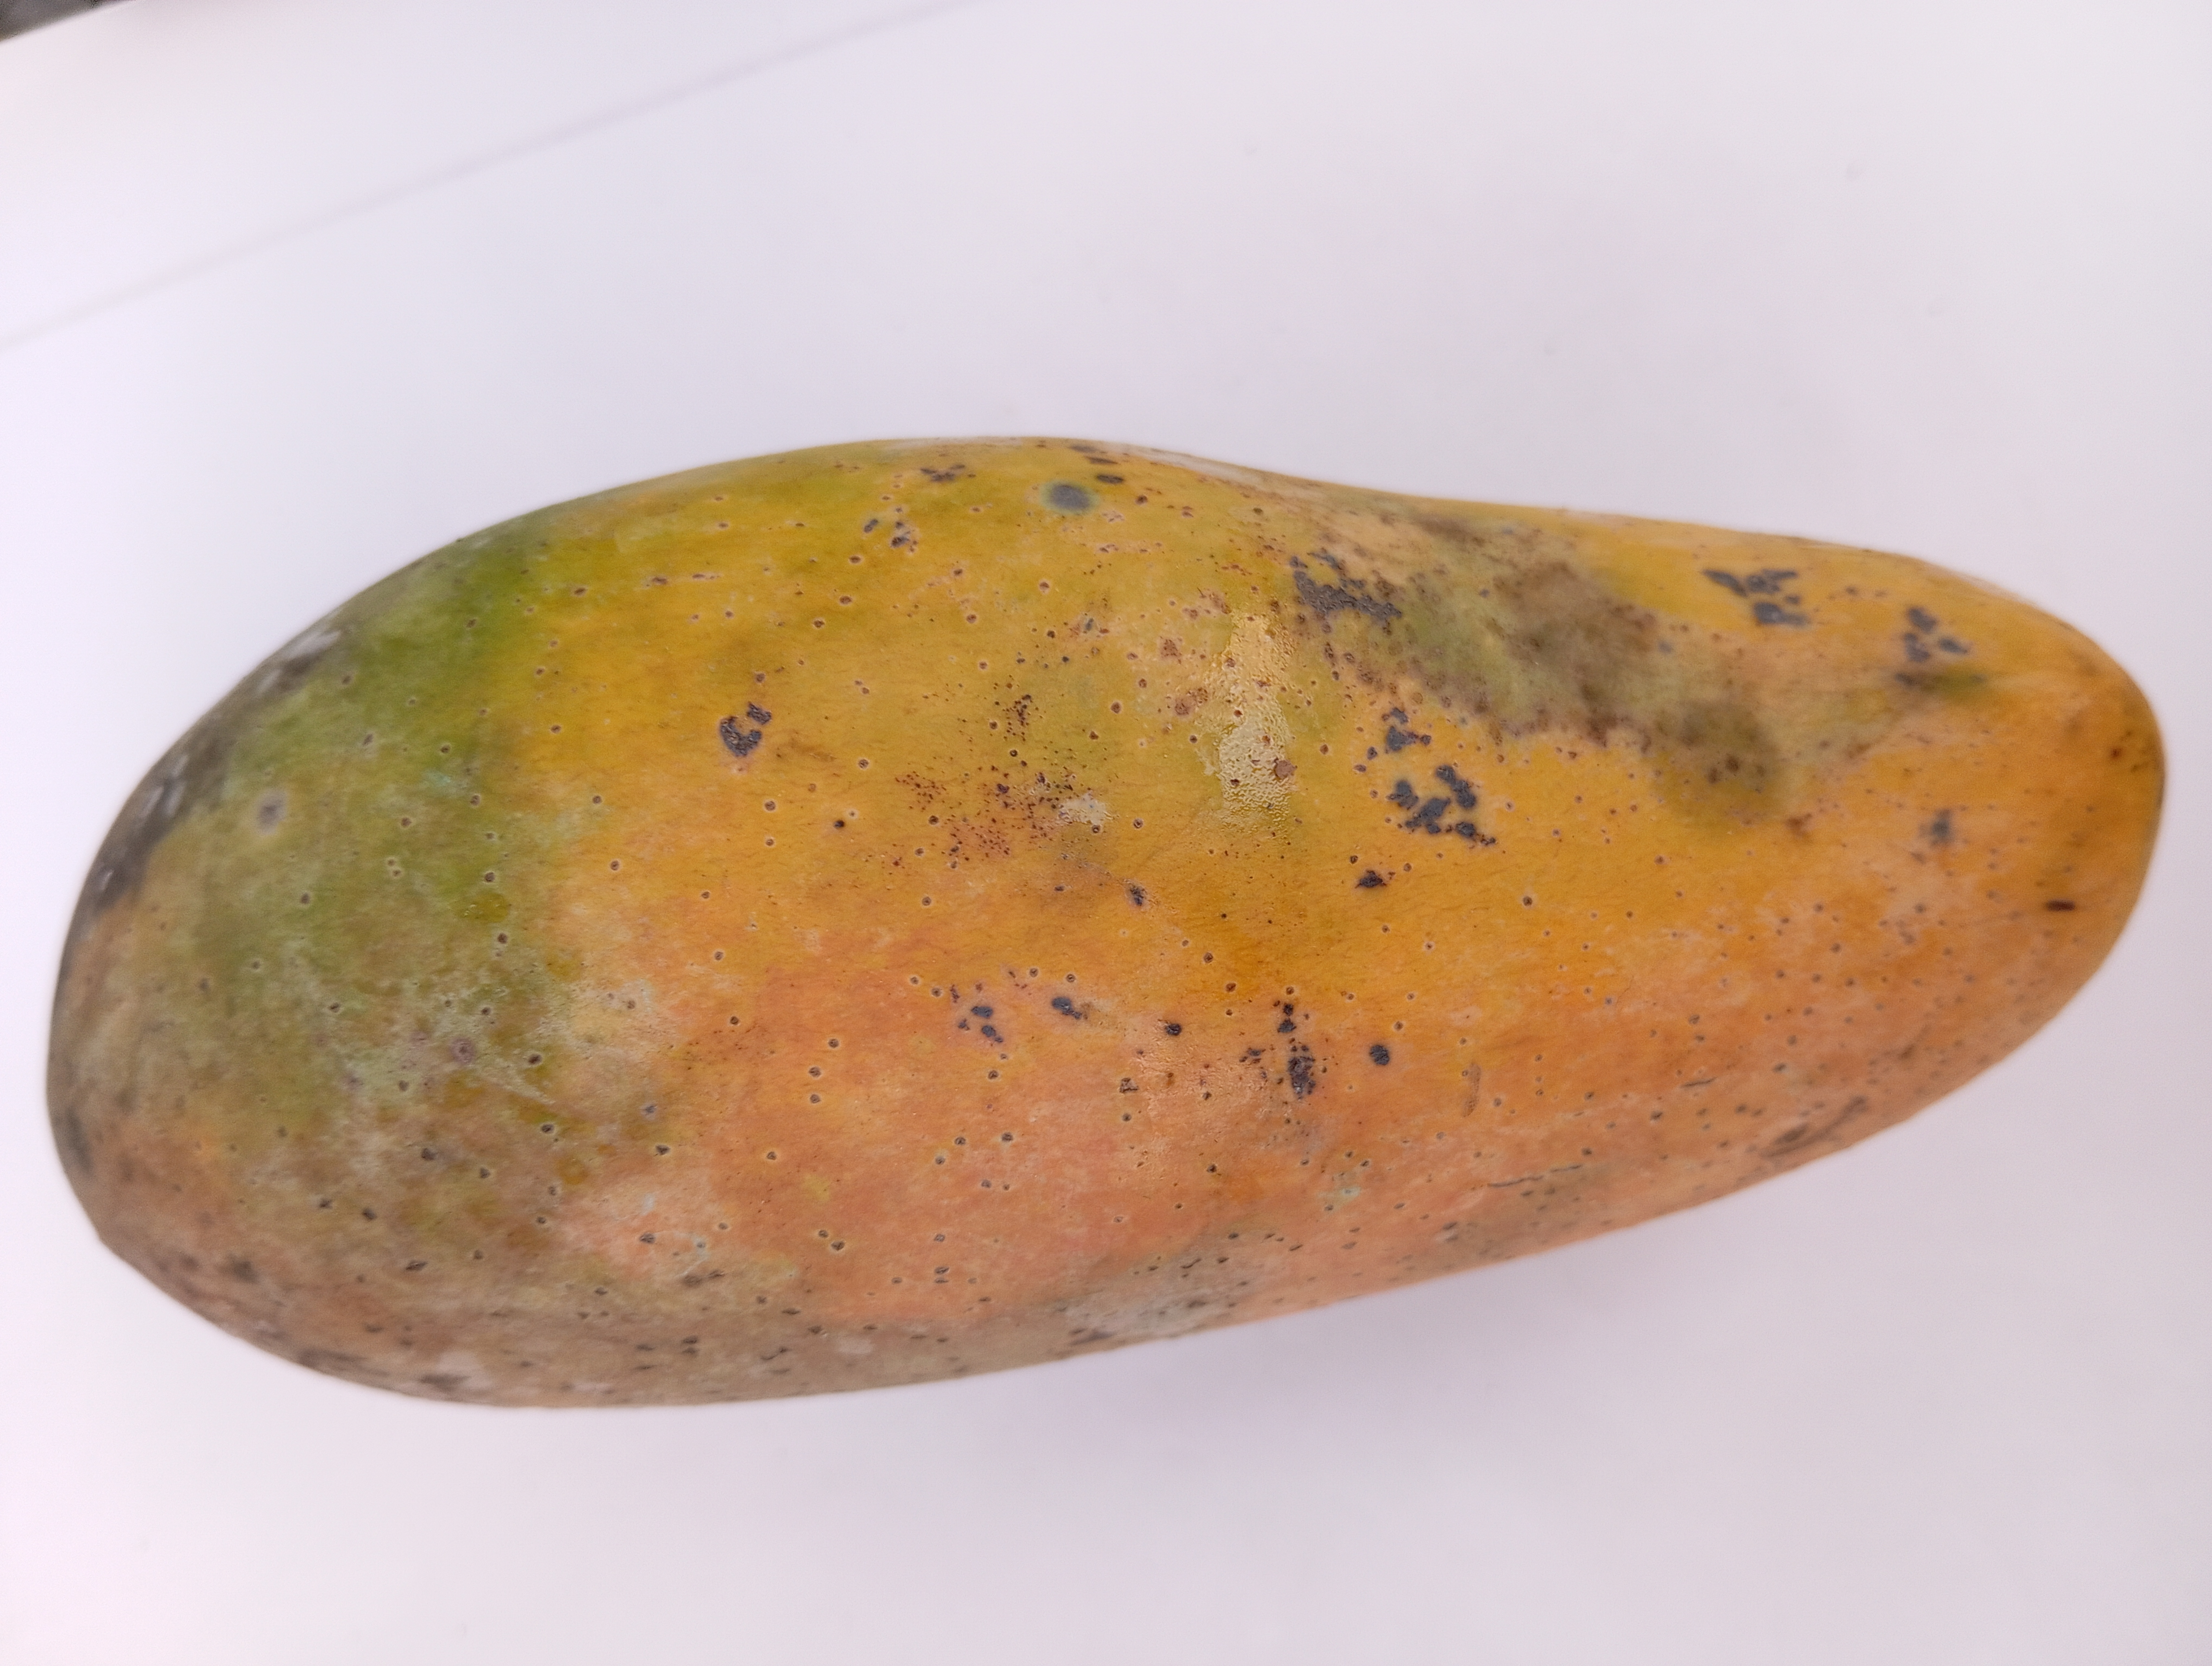
Mango variety: Banana